Ronald Holmes

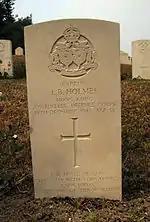
The headstone of Captain L. B. Holmes.

Holmes was born on 26 December 1913 in the United Kingdom. His parents were Louis James Holmes and Emily Sutcliffe of Brighouse, West Yorkshire. In his youth, he studied at Bradford Grammar School and later graduated from Sidney Sussex College, Cambridge. He once served as an Officer Cadet in the Senior Division of the Cambridge University Contingent and was promoted to the rank of Second Lieutenant in 1935. After the promotion, he briefly served in the Infantry Unit of the Contingent but retired in October 1936. In 1938, Holmes was employed by the government of Hong Kong as a cadet. At the time before the war, he was the Assistant Secretary for Chinese Affairs and learnt to speak fluent Cantonese.